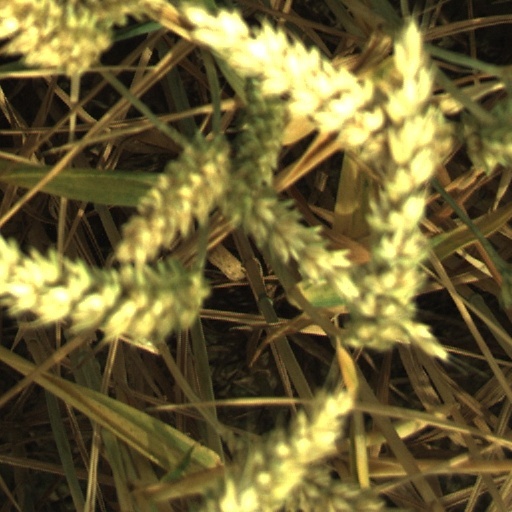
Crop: wheat